Tom O'Halleran

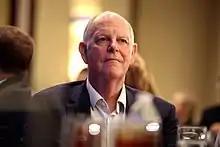
O'Halleran at the 2018 Arizona Manufacturing Summit in Phoenix, Arizona

O'Halleran ran unopposed in the Democratic primary. In the general election, he defeated Republican Wendy Rogers with 54% of the vote.